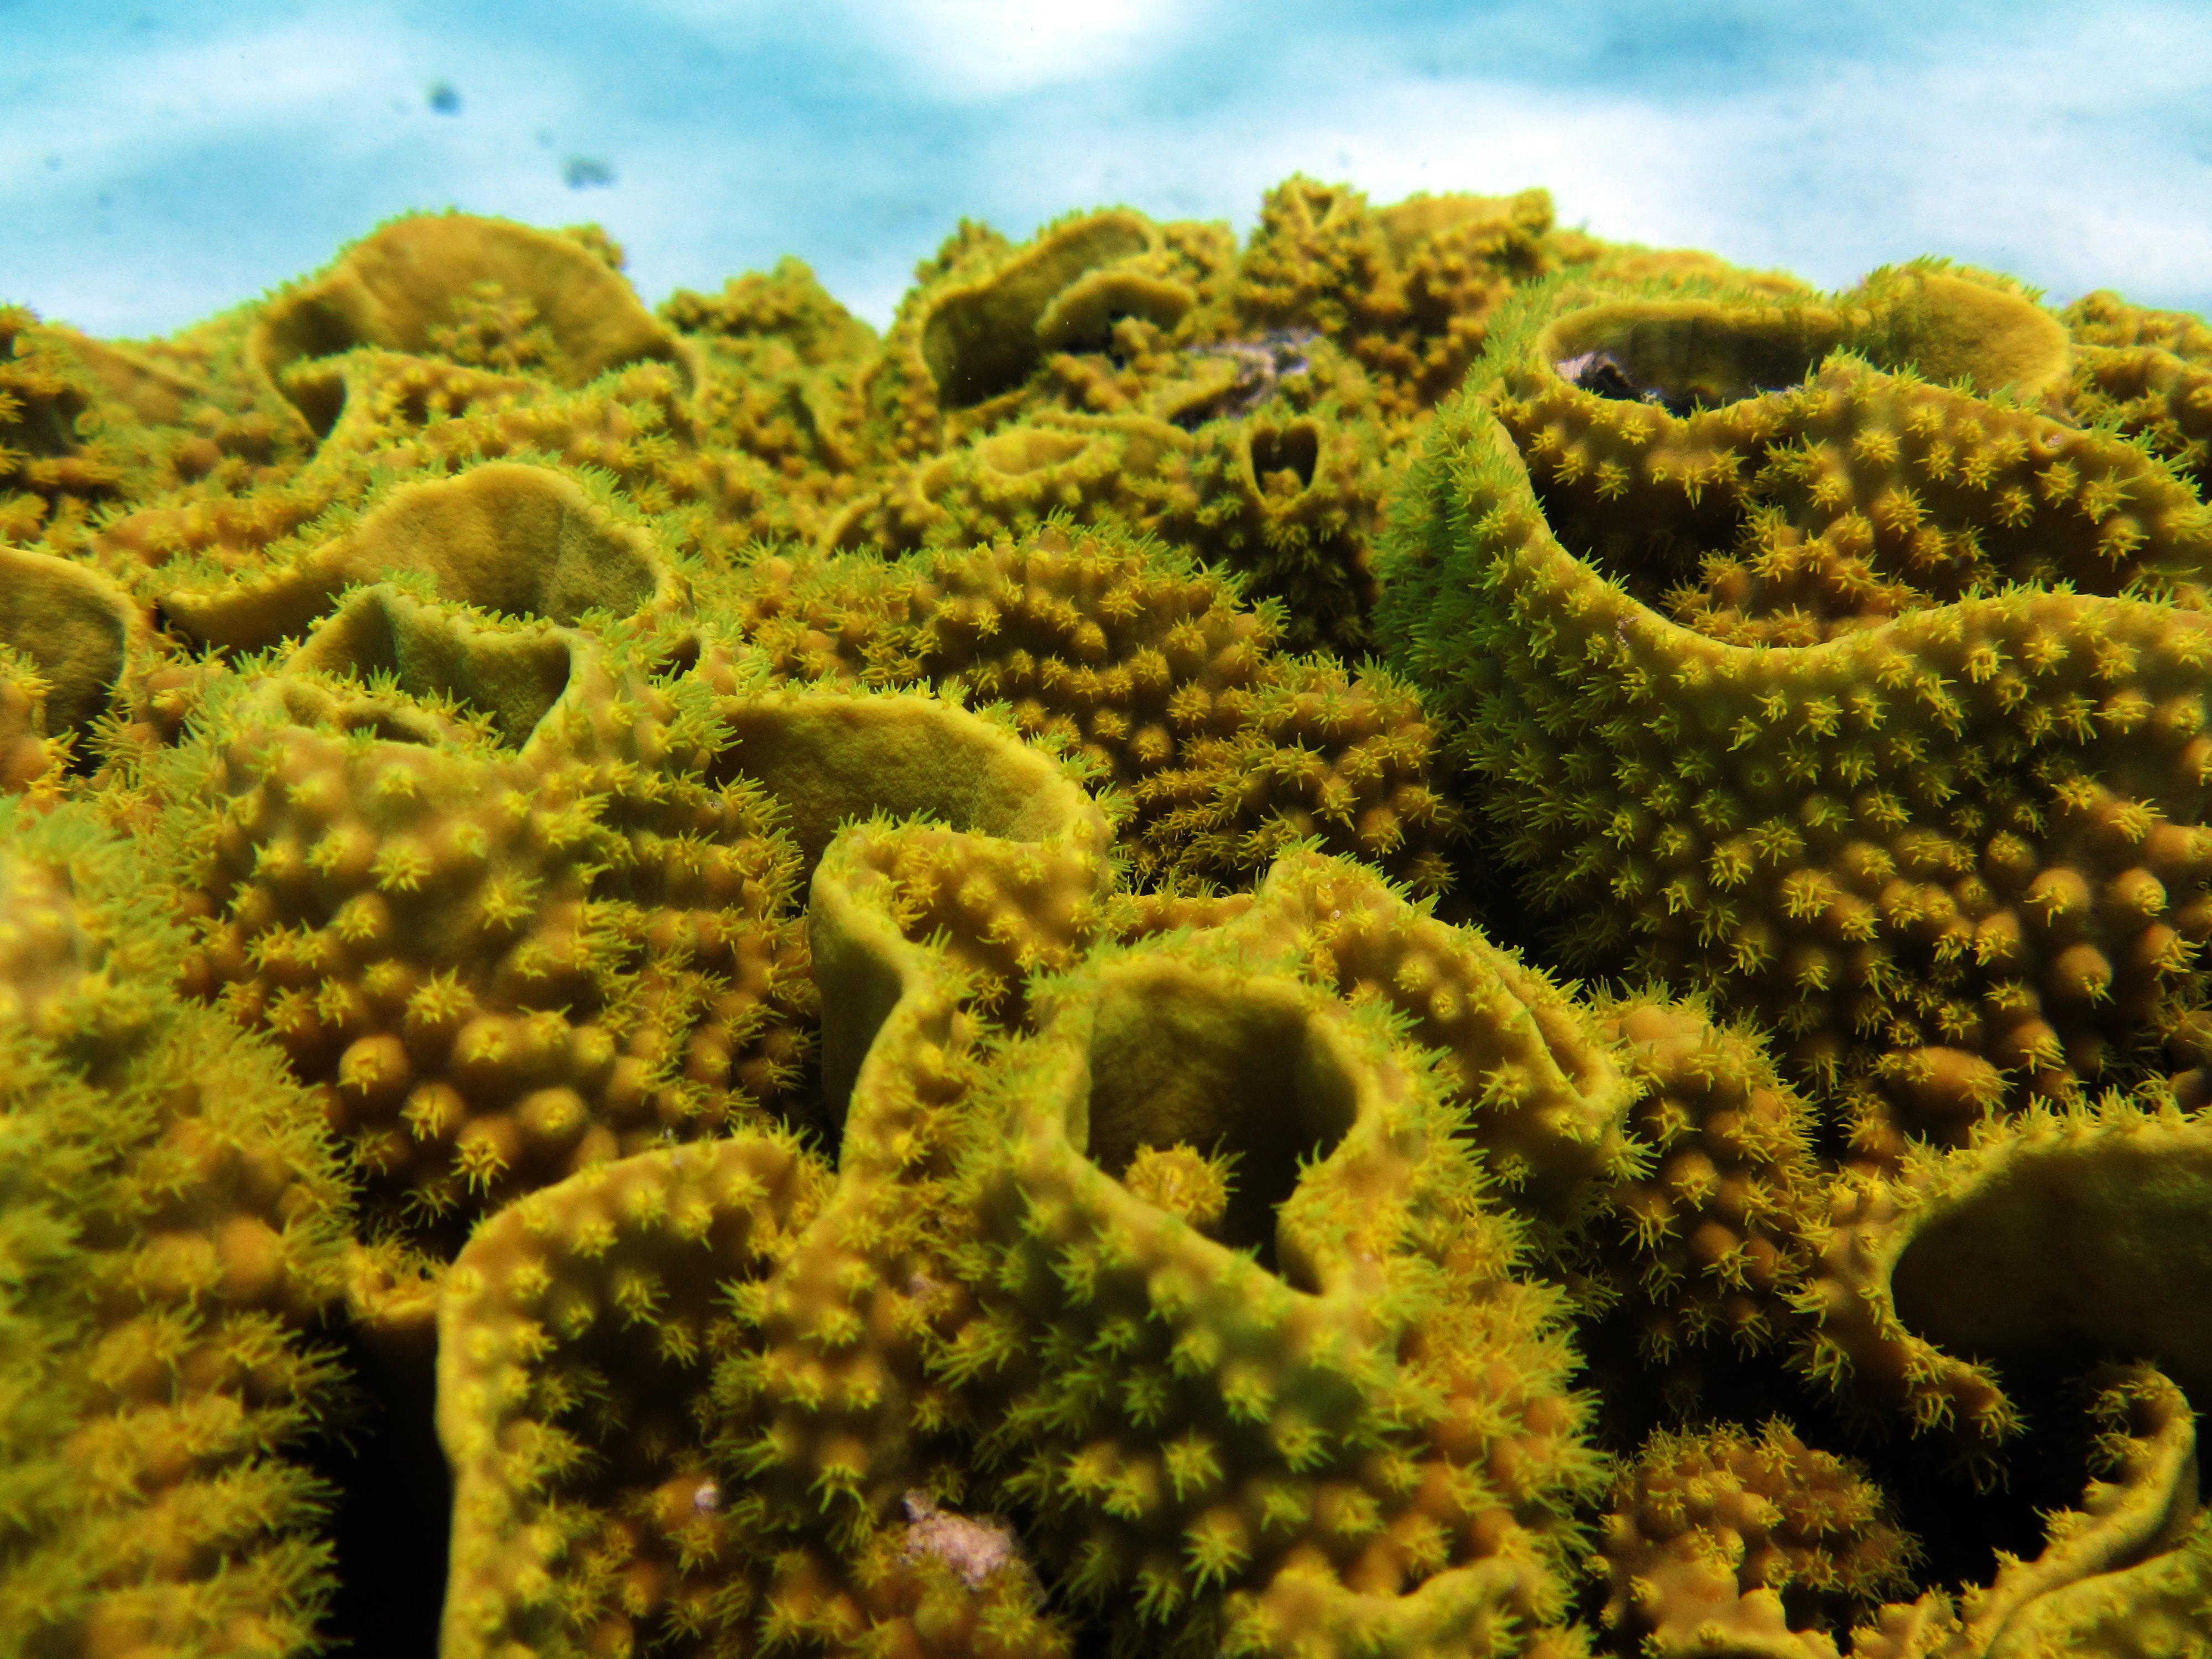
sea, ocean, plant, flower, underwater, botany, flora, coral, coral reef, invertebrate, vegetation, habitat, ecosystem, flowering plant, daisy family, natural environment, land plant, marine invertebrates